List of moths of India (Sphingidae)

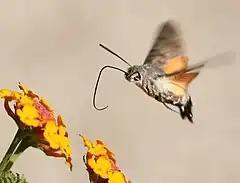
"Macroglossum stellatarum"

This is a list of moths of the family Sphingidae that are found in India. It also acts as an index to the species articles and forms part of the full List of moths of India. The list is under development.